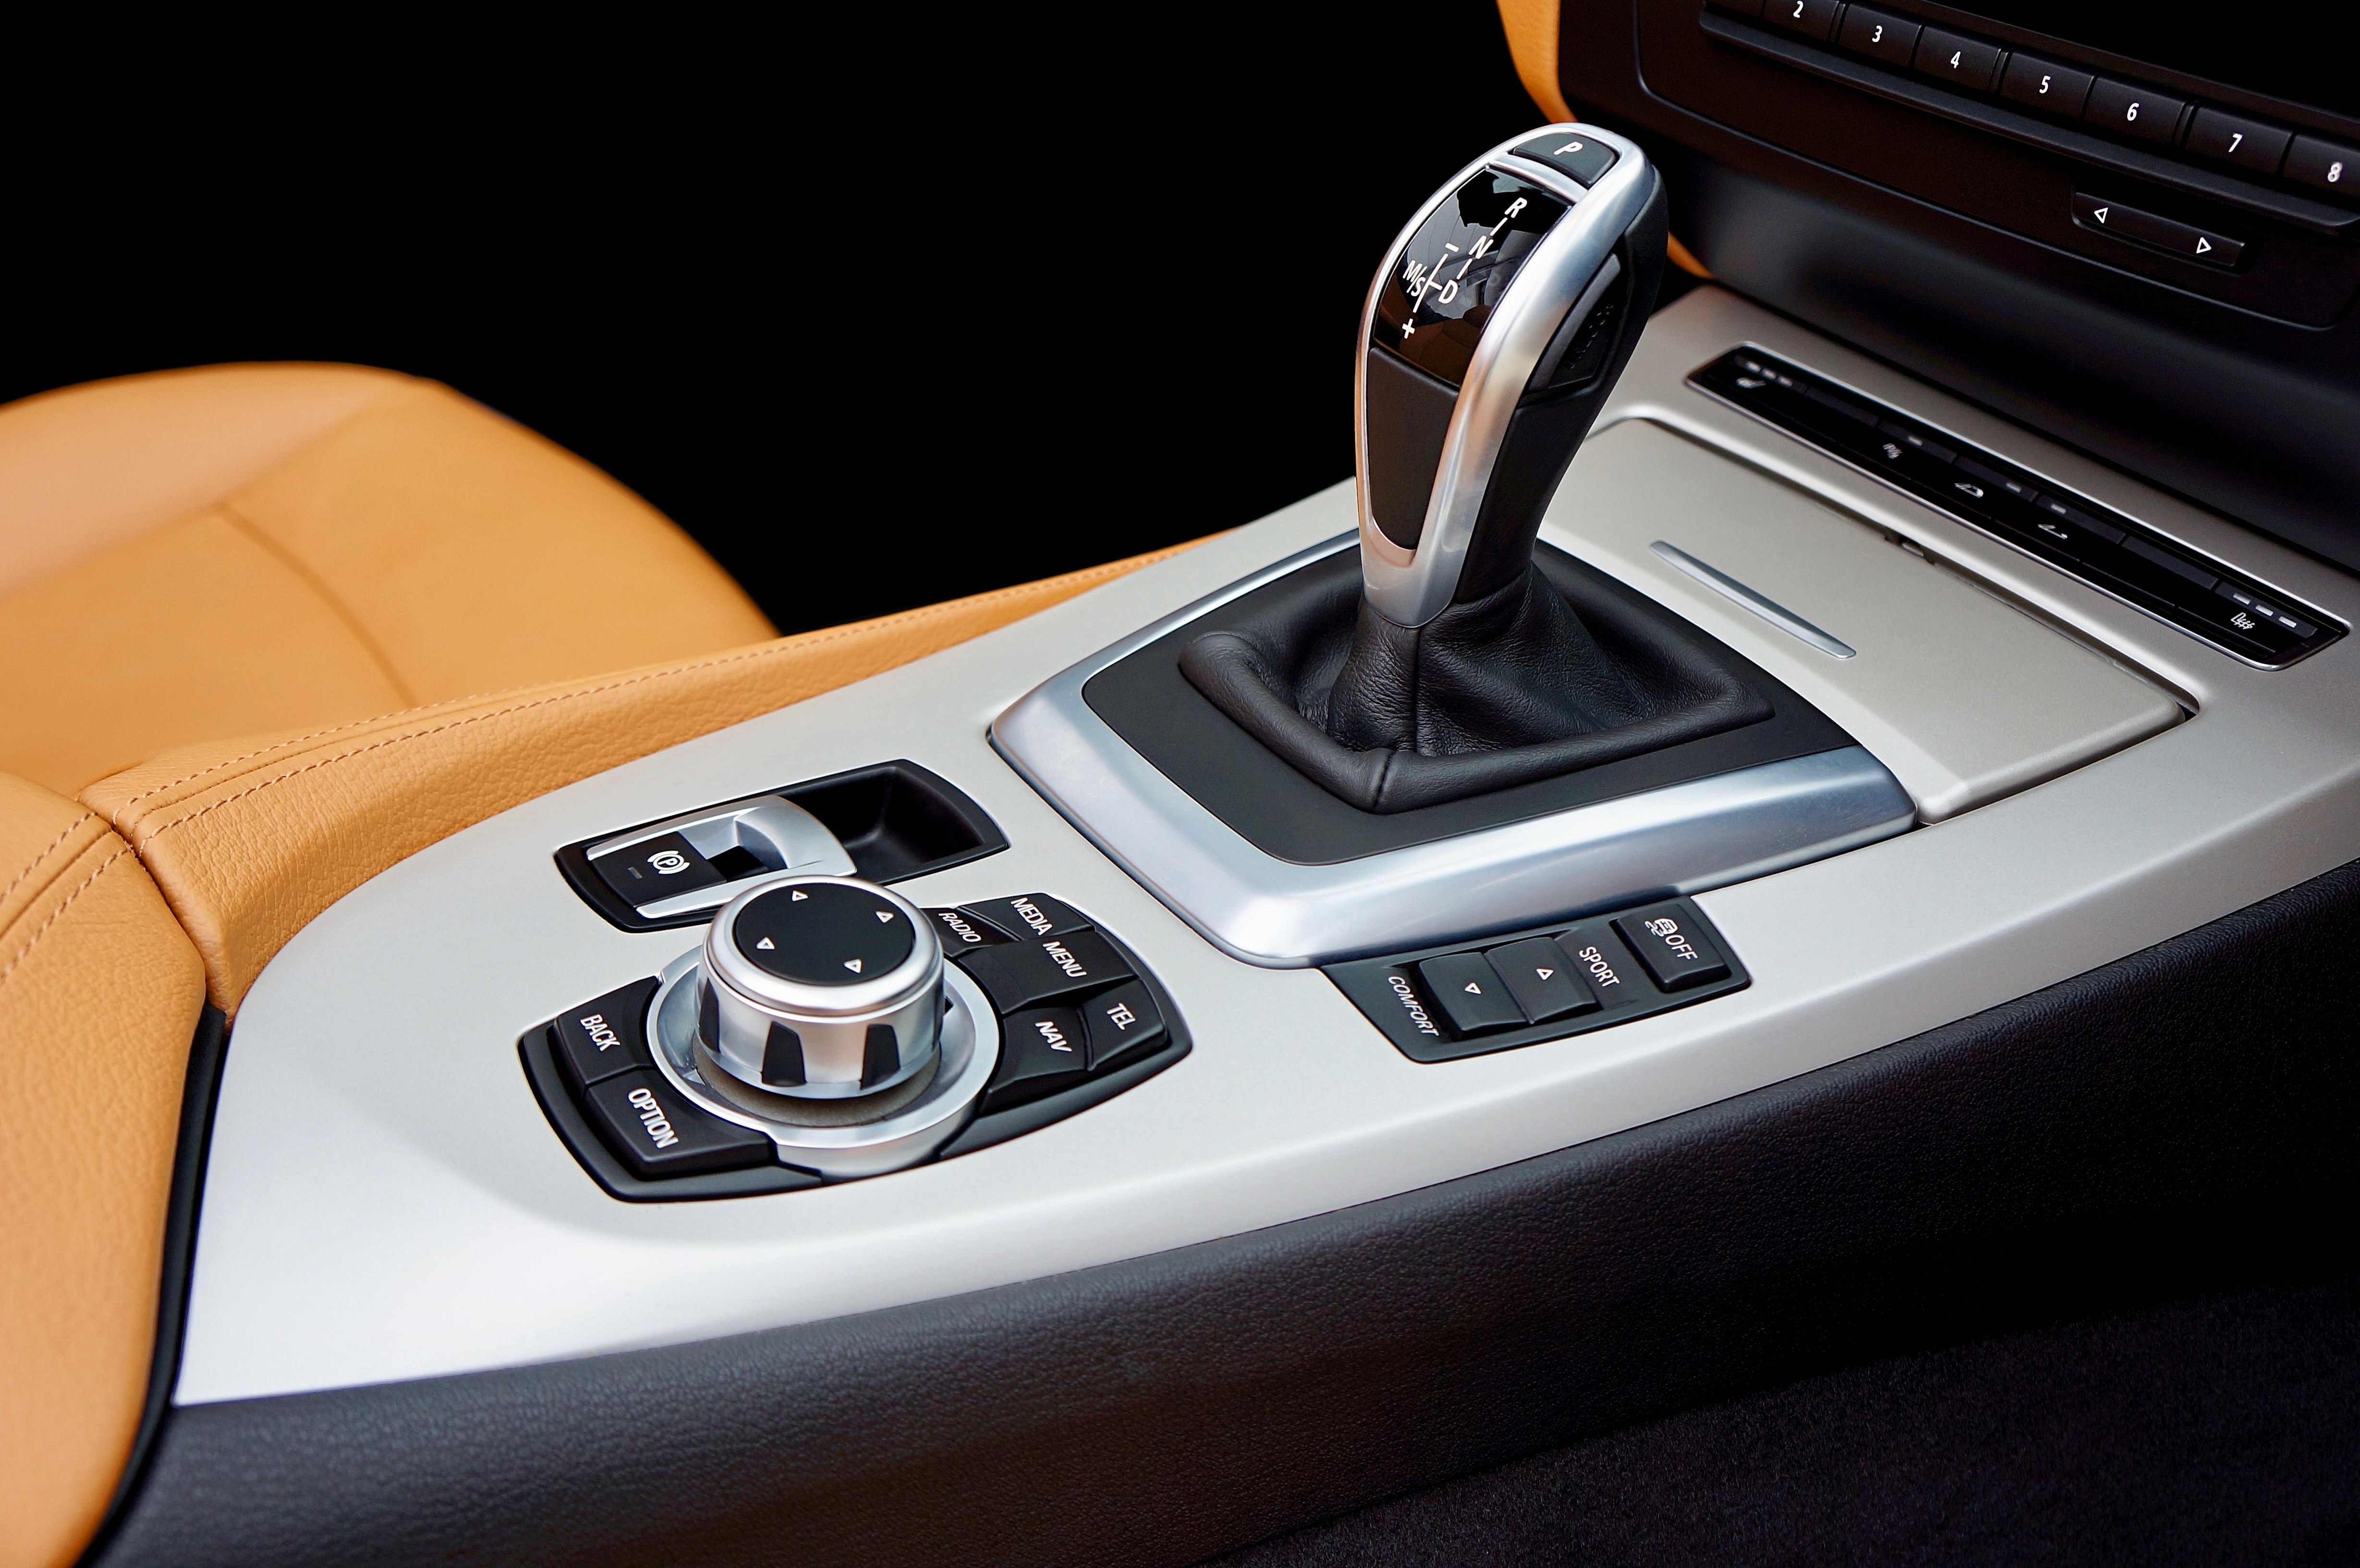
land vehicle, vehicle, car, gear shift, luxury vehicle, center console, personal luxury car, bmw 7 series, executive car, bmw